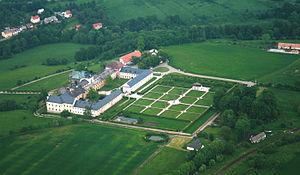
Kuks est une commune du district de Trutnov, dans la région de Hradec Králové, en République tchèque. Sa population s'élevait à 261 habitants en 2018.